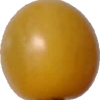
Label: tomato_cherry_yellow